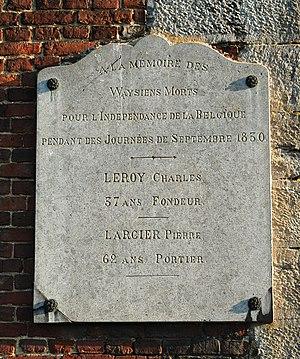
Belgique - Brabant wallon - Église Saint-Martin de Ways
L'église Saint-Martin est une église de style classique située à Ways, village dépendant de la ville belge de Genappe, dans la province du Brabant wallon.